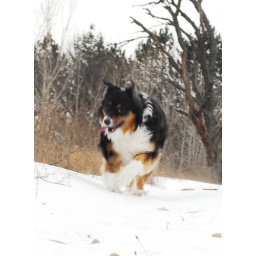
Throwing down some white puppy paws on the serene landscape. Never dirty, those paws had some adventure in them.